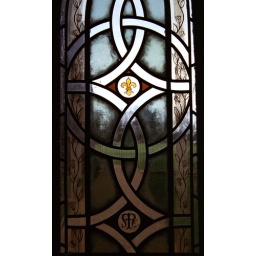
This window was in the corridor between the main cathedral and the chapter house (if I recall correctly).